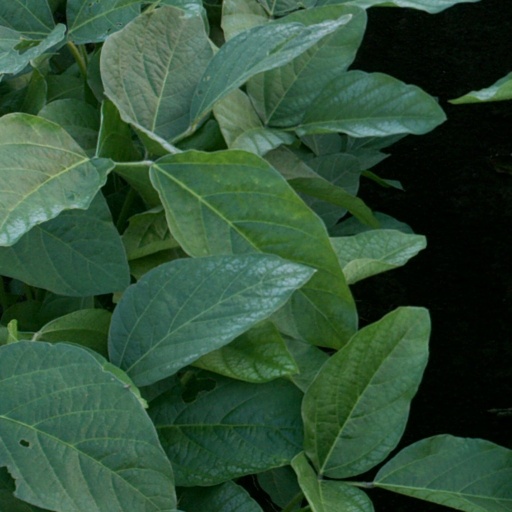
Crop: soybean